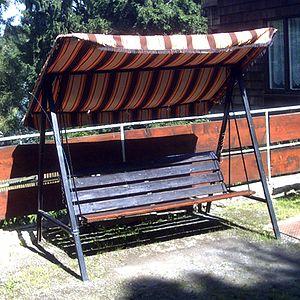
Une balancelle est un siège suspendu, souvent à plusieurs places, sur lequel on peut se balancer. Généralement utilisées dans les jardins, les balancelles sont souvent pourvues d'un auvent destiné à protéger les occupants du soleil.